Muhammad Quli Qutb Shah

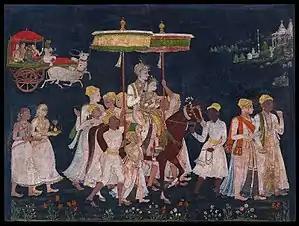
The Shah's wedding party with his bride.

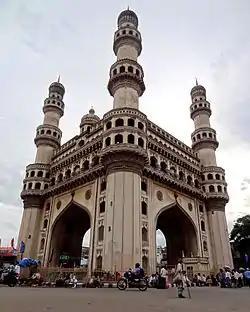
Charminar in Hyderabad was built by Quli Qutub Shah

Muhammad succeeded his father in the year 1580 at the age of 15. His rule lasted for 31 years. He faced minor rebellions on the eastern and western fronts of the sultanate during the initial years of his rule. He led the troops himself and defeated Ali Khan Loor and Yashwant Raj.